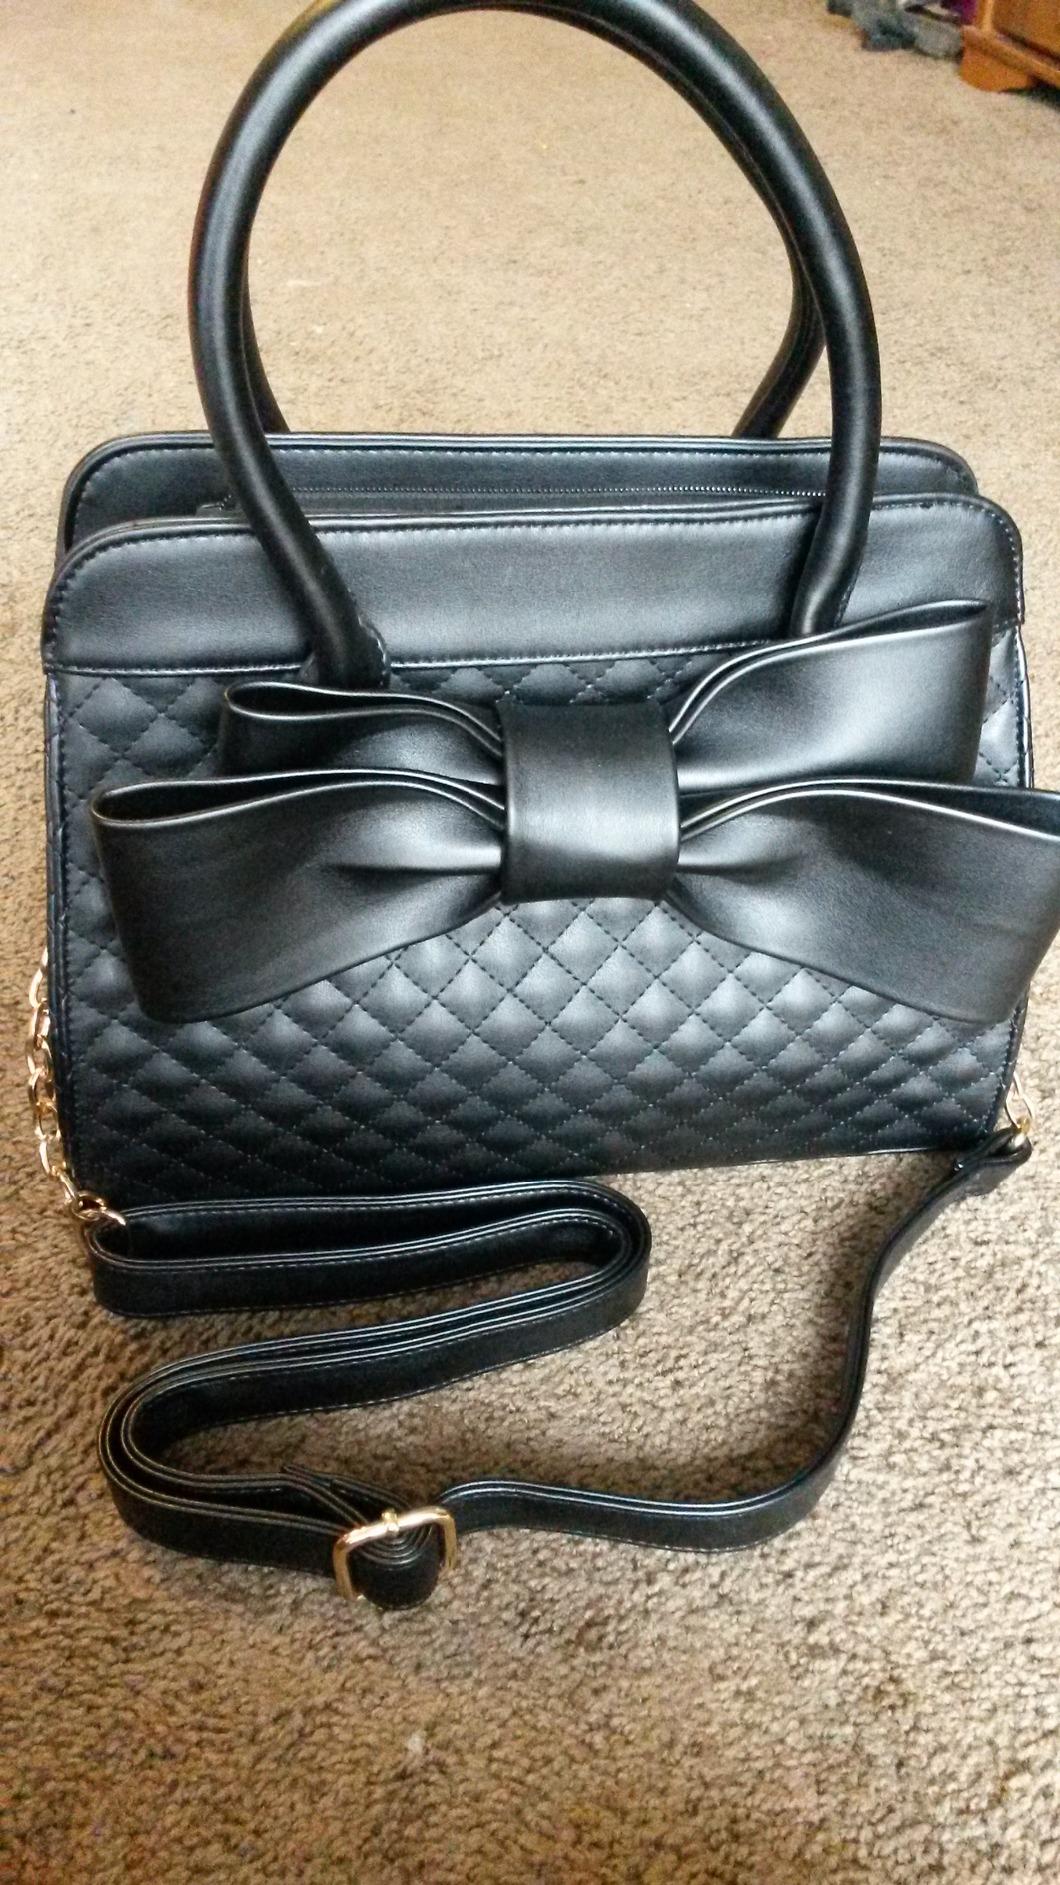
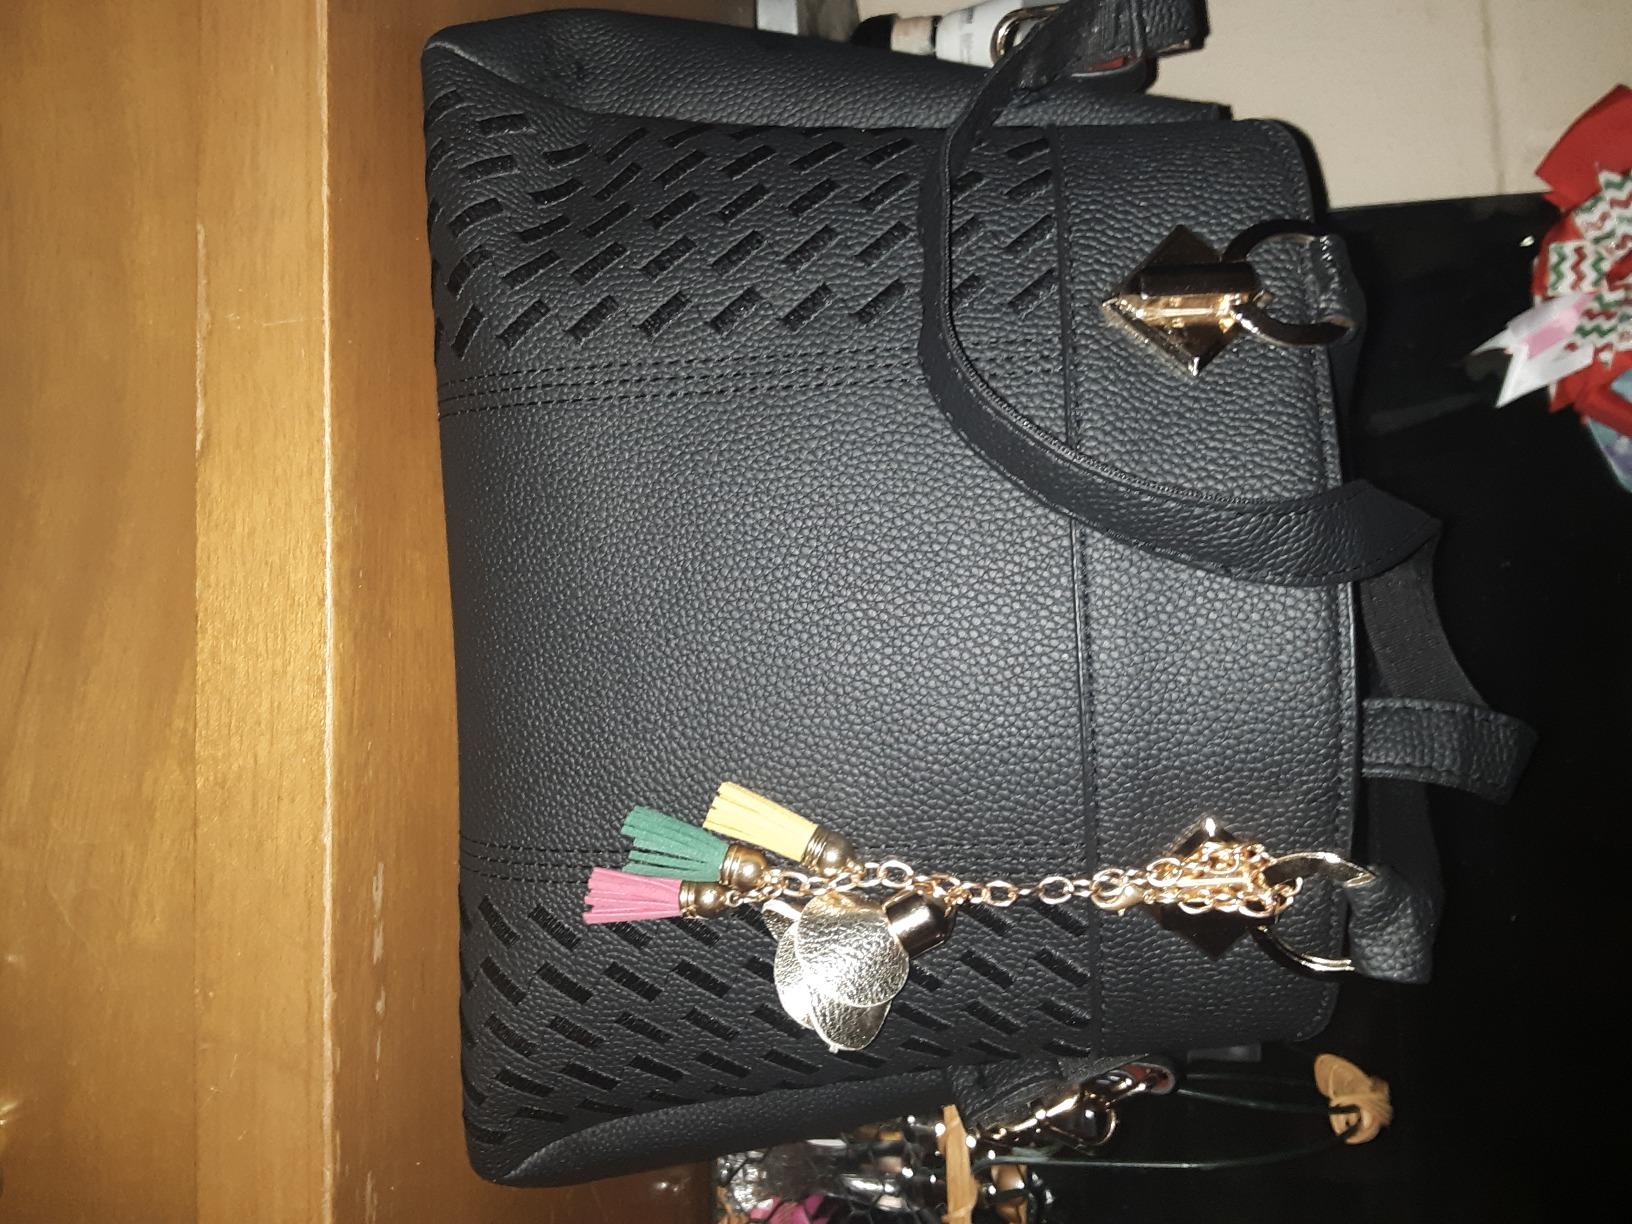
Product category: accessories_handbag
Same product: no